Healthcare in Afghanistan

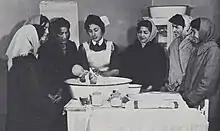
Infant ward at a Kabul hospital, 1960s

Economically, the Afghans were in better shape than many others in the region. Afghanistan was somewhat ahead of its time until 1978, when the Saur Revolution took place. That revolution led to a continues war and poverty in the region, which began with the closure of borders and suspension of political ties between Afghanistan and its southern and western neighbors (Pakistan and Iran). Many Afghans, especially the elite class who did not want to be involved in the conflict, began escaping from the country in order to reside in other countries. Those leaving included most of the doctors and nurses. By 1992, when a major civil war began in Kabul, nearly all doctors and nurses had immigrated to other countries. Things took a turn in late 2001 when the United Nations decided to rebuild Afghanistan and resolve its political issues.